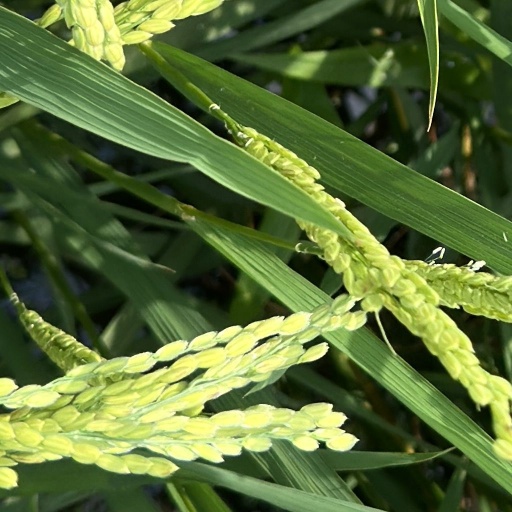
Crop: rice